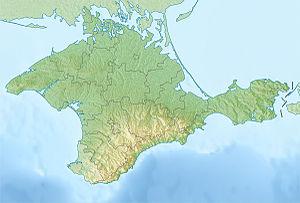
La Crimée est une péninsule située au sud de l'Ukraine et à l'ouest du kraï de Krasnodar en Russie, qui s'avance dans la mer Noire. La péninsule de Crimée est réputée pour son climat méditerranéen, ses vignobles, ses vergers, ses lieux de villégiatures, ses sites archéologiques, et aussi ses stations balnéaires dont notamment celles de Théodosie, de Soudak, d'Alouchta mais également celle de Yalta, où ont été signés en 1945 les accords de partage de l'Europe entre Staline, Roosevelt et Churchill. Sebastopol est également célèbre, depuis 1783, pour sa base navale qui accueille la flotte de la mer Noire de la marine russe.
La flèche d'Arabat est un cordon littoral, bande de terre reliant la ville de Henitchesk sur la partie continentale de l'Ukraine à la péninsule de Kertch en Crimée. La flèche sépare la mer d'Azov et le Syvach, ou mer Putride, une mer intérieure peu profonde et très salée.
Le Roman-Koch est le plus haut sommet des monts de Crimée, avec 1 545 mètres d'altitude ; son nom rappelle l'ancienne préfecture romaine d'Orient de Cherson. Cet espace naturel est protégé par le parc national de Crimée.
La bataille d’Eupatoria fut l'engagement militaire le plus important de la guerre de Crimée, pendant l'hiver 1855. Le général russe Stepan Khroulev, voulant éviter une offensive ottomane de grande envergure, décida de s'emparer de leur base à Eupatoria avec 19 000 soldats.